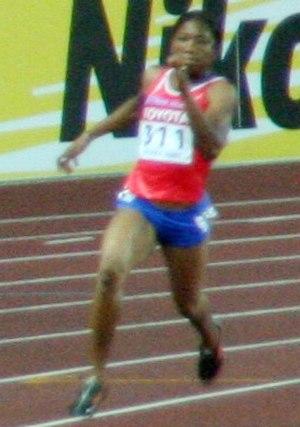
Cydonie Camille Mothersille est une athlète des îles Caïmans spécialiste du 200 mètres.